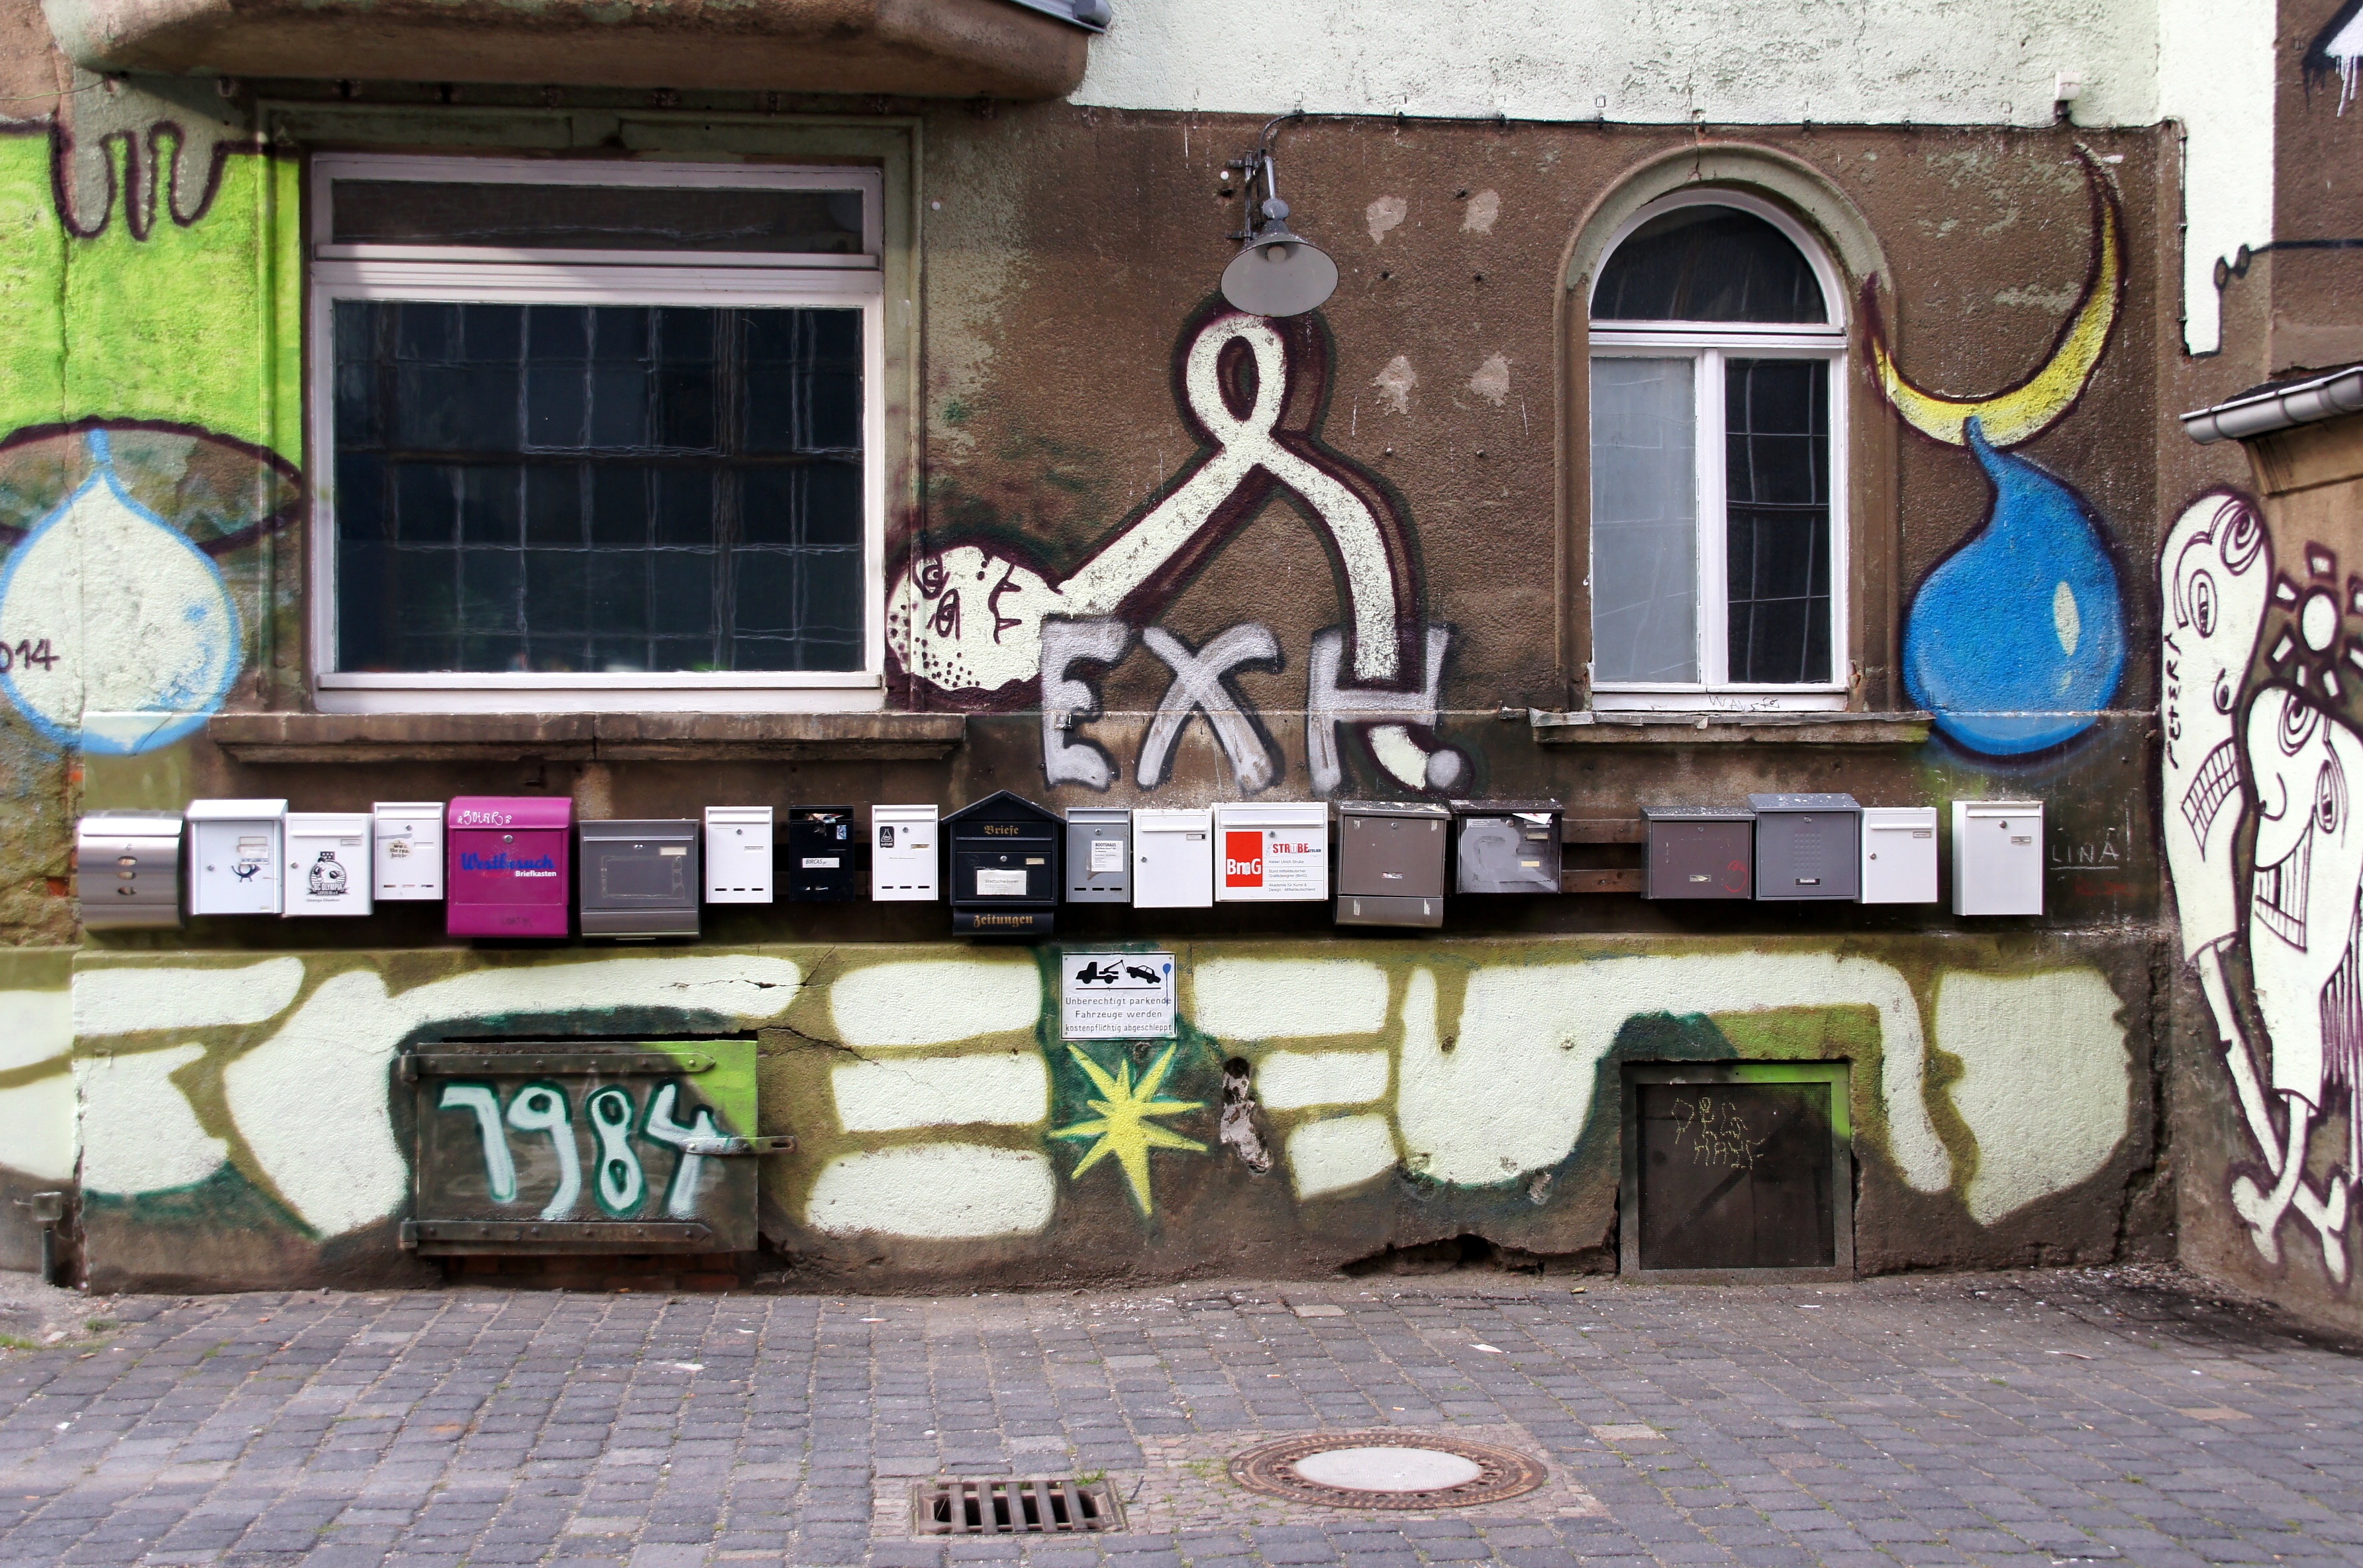
street, home, wall, spray, factory, graffiti, painting, street art, art, mural, leipzig, neighbourhood, wall painting, sprayer, hauswand, urban area, plagwitz